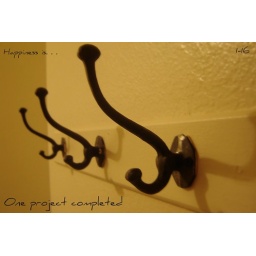
jan 16. I spent the morning painting and putting these hooks up in the girls bathroom